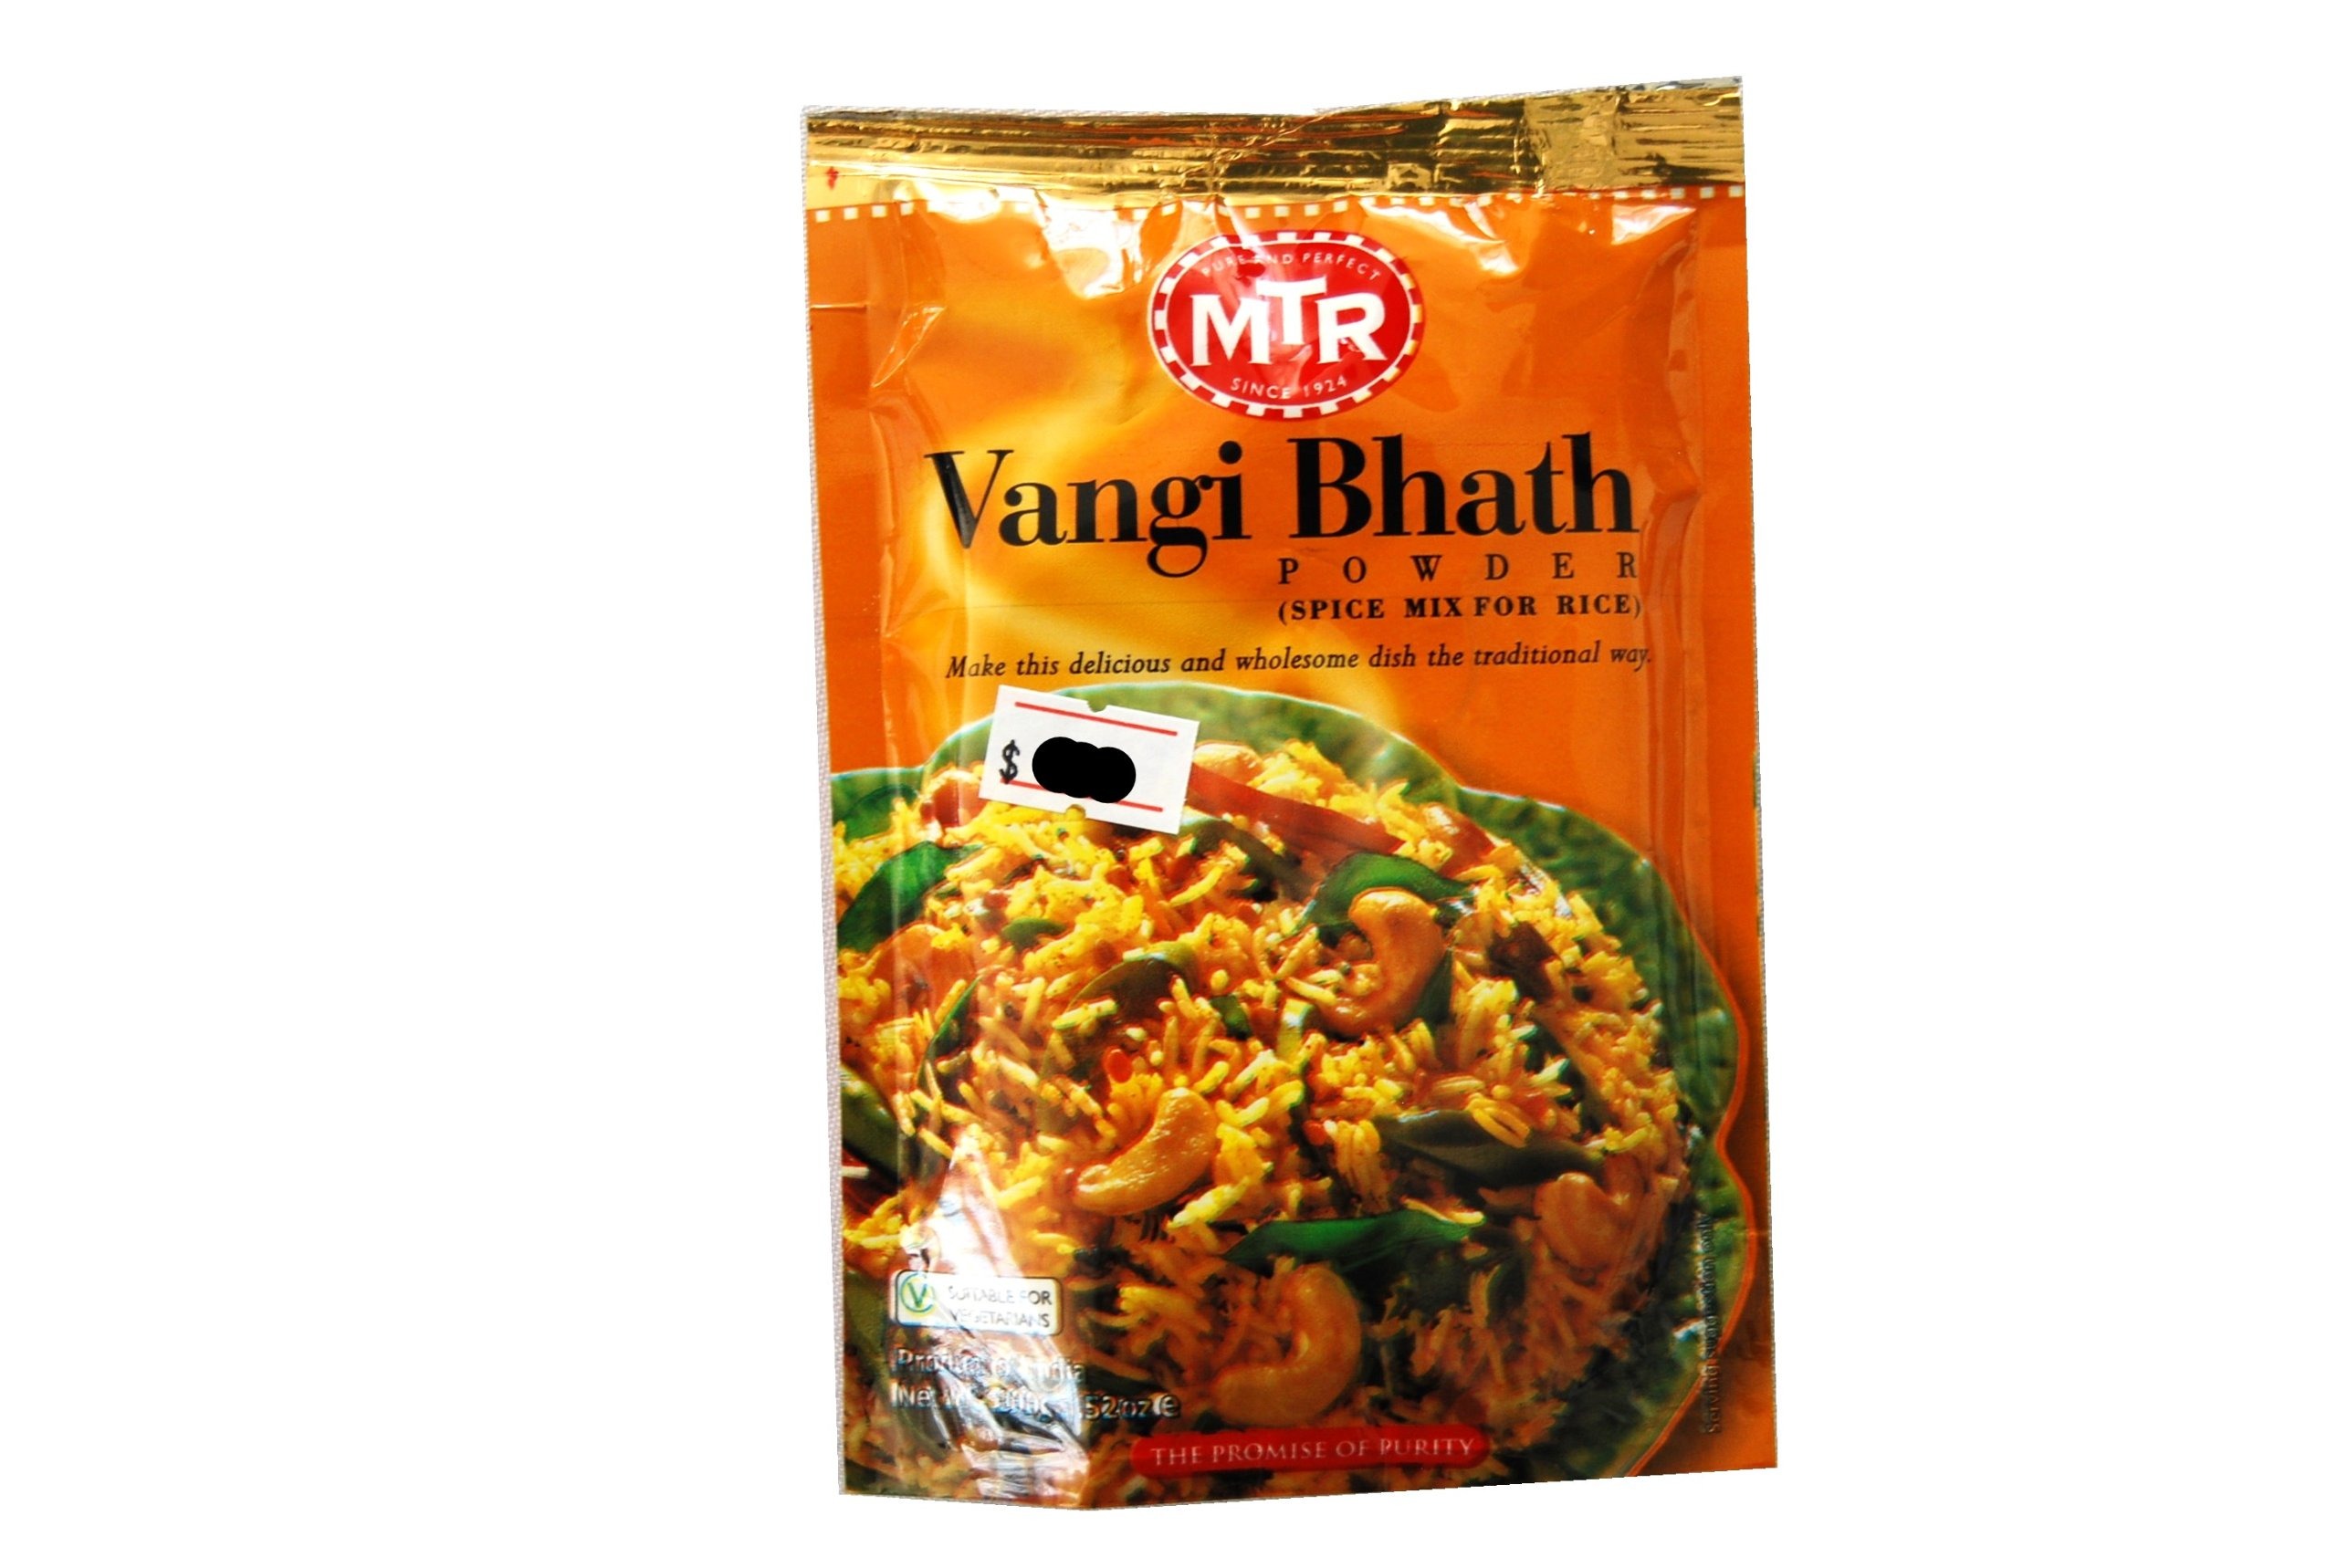
Item Name: MTR Vangi Bhath Powder, 3.52-Ounce (Pack of 9)
Bullet Point 1: 3.52 - Ounce pack
Bullet Point 2: Cinnamon, Refined palmolein oil, & Clove
Bullet Point 3: Suitable for vegetarians. Serve with curd raitha or coconut chutney.
Value: 31.68
Unit: Ounce

Price: 8.01